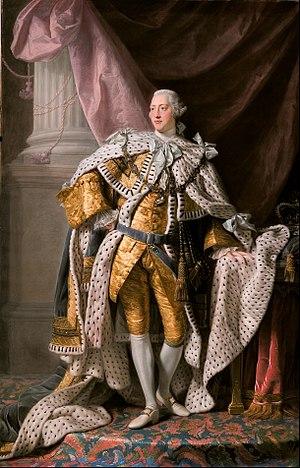
L'Église catholique au Canada est une partie intégrante de l'Église catholique universelle sous l'autorité spirituelle du pape et de la Conférence des évêques catholiques du Canada. Elle comprend tous les baptisés de l'Église catholique vivant au Canada qui sont en communion avec le pape. L'Église catholique est la plus grande confession religieuse au Canada, comprenant 12 millions de Canadiens lors du recensement du Canada de 2011, ce qui correspond à environ 58 % de tous les Chrétiens du pays. L'archevêque de Québec est d'office le primat de l'Église catholique du Canada. La grande majorité de l'Église catholique au Canada est de l'Église latine, mais des Églises catholiques orientales sont également présentes.
La révolution américaine est une période de changements politiques après 1763 dans les treize colonies britanniques d'Amérique du Nord qui ont donné lieu à la guerre d'indépendance des États-Unis contre la Grande-Bretagne. Épisode fondateur de la nation américaine et de la naissance des États-Unis, la révolution se manifesta par des violences contre les autorités britanniques, une guerre contre la métropole et des troubles sociaux.